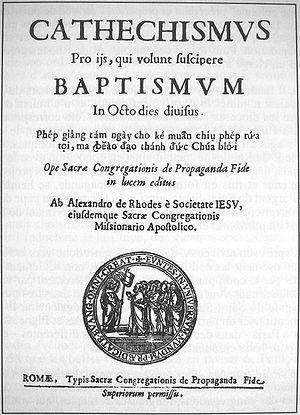
Alexandre de Rhodes, né en Avignon le 15 mars 1591 et mort à Ispahan le 5 novembre 1660, est un prêtre jésuite français, missionnaire en Cochinchine et au Tonkin et linguiste.